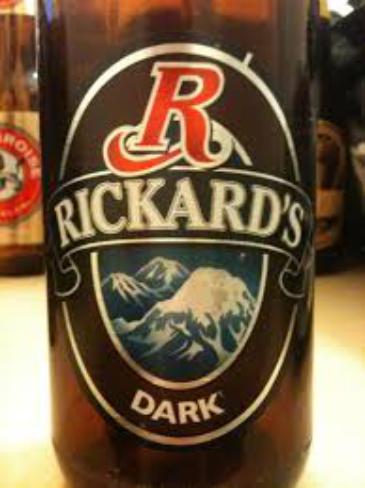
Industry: Food